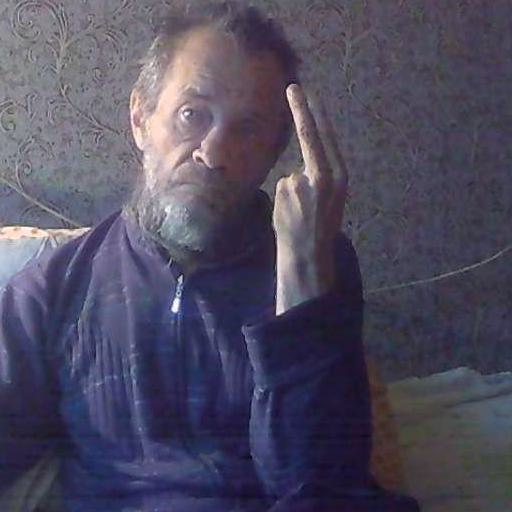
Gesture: two_up_inverted